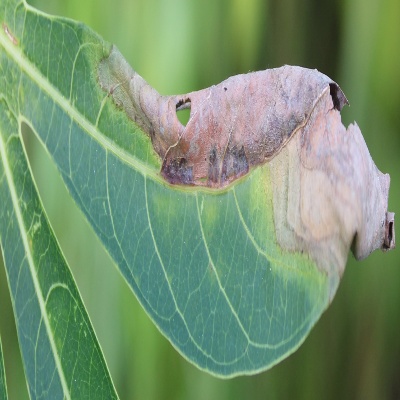
Crop: Cassava
Condition: bacterial blight